Sidney Meadows

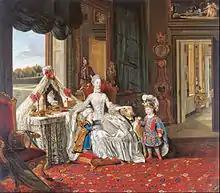
Sir Sidney Meadows' daughter, Frances, was Maid of Honour to Queen Charlotte, (seated) when Johan Zoffany painted this portrait in 1765

He was the eldest son of the diplomat Sir Philip Meadowes (1672-1757), of Brompton, Kensington, and his wife Dorothy, daughter of Edward Boscawen. On 2 June 1742 he married Jemima, daughter of the Hon. Charles Montagu of Durham and granddaughter of Edward Montagu, 1st Earl of Sandwich. Earl Sandwich's grandson - Edward Montagu - and his wife Elizabeth, leader of the Blue Stockings Society, were Meadows' brother and sister-in-law. Horace Walpole references the wealth of Sir Sidney and Lady Meadows in his published correspondence.